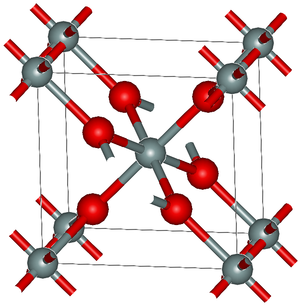
Le dioxyde de germanium, ou oxyde de germanium(IV), est un composé inorganique de formule chimique GeO₂. C'est la principale source commerciale de germanium. On l'obtient en chauffant du germanium ou du disulfure de germanium GeS₂ en présence d'oxygène O₂ :
Le dioxyde de silicium, ou silice, est un composé chimique de formule SiO₂. Il s'agit d'un solide incolore présent en abondance dans le milieu naturel et chez divers êtres vivants. Il existe à l'état libre sous différentes formes cristallines ou amorphes, et combiné chimiquement avec d'autres oxydes dans les silicates, qui sont les principaux constituants de l'écorce terrestre et du manteau terrestre. Libre ou combiné, il représente 60,6 % de la masse de la croûte continentale. Il est particulièrement abondant sous forme de quartz, notamment dans les granites. Il existe également sous forme de matériau synthétique, comme le verre de quartz, la silice pyrogénée, le gel de silice et les aérogels. Il est utilisé comme matériau structurel, en microélectronique, comme isolant électrique, ainsi que comme ingrédient pour l'industrie pharmaceutique et l'industrie agroalimentaire.